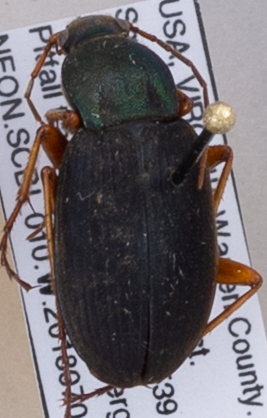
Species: Chlaenius aestivus
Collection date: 2018-07-05
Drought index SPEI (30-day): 1.642
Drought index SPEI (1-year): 1.204
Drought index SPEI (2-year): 1.01